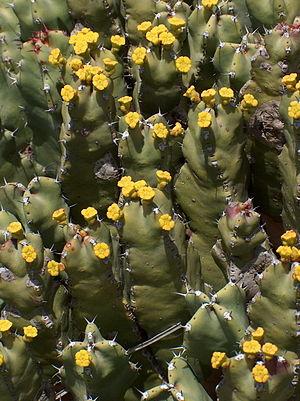
L'euphorbe résinifère est une plante de la famille des Euphorbiacées originaire du Maroc. Son nom en arabe est « zaggoume ». Au Maroc, elle est considérée comme plante médicinale.